Hut Point Peninsula

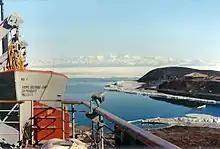
Prefabricated hut erected by the National Antarctic Discovery Expedition (1901-1904) adjacent to Winter Quarters Bay, middle right.

So named by BrNAE (1901-04) because Seaman Vince of BrNAE died here in a blizzard when he slipped and fell into the sea.